Hither Green

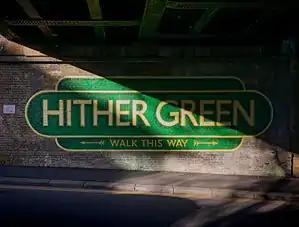
Hither Green mural painted beneath a railway bridge on Ennersdale Road in 2016.

Hither Green railway station serves the area with services to London Charing Cross and to London Cannon Street both via Lewisham and as part of a loop service via both Sidcup and Woolwich Arsenal. There are also services to Orpington, Sevenoaks via Orpington and to Gravesend via Sidcup. Hither Green railway station also lies upon the Prime Meridian.